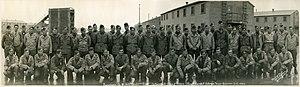
La 31ᵉ division d'infanterie est une division de l'US Army active lors des deux guerres mondiales puis, brièvement, durant la guerre froide.